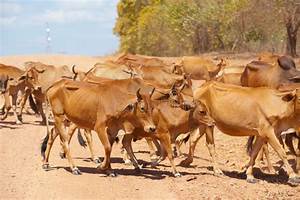
Label: cow